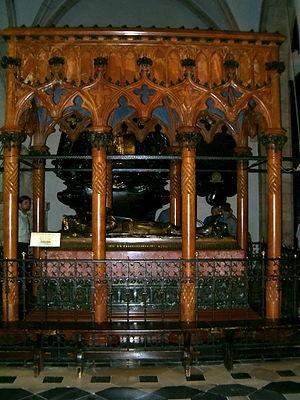
La cathédrale du Wawel ou basilique-cathédrale Saints-Stanislas-et-Venceslas de Cracovie est l’église principale de l’archidiocèse de Cracovie. Elle est aussi un sanctuaire et un trésor national polonais, où des rois, des reines, des poètes et des héros nationaux de la Pologne sont inhumés.